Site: brandenburg
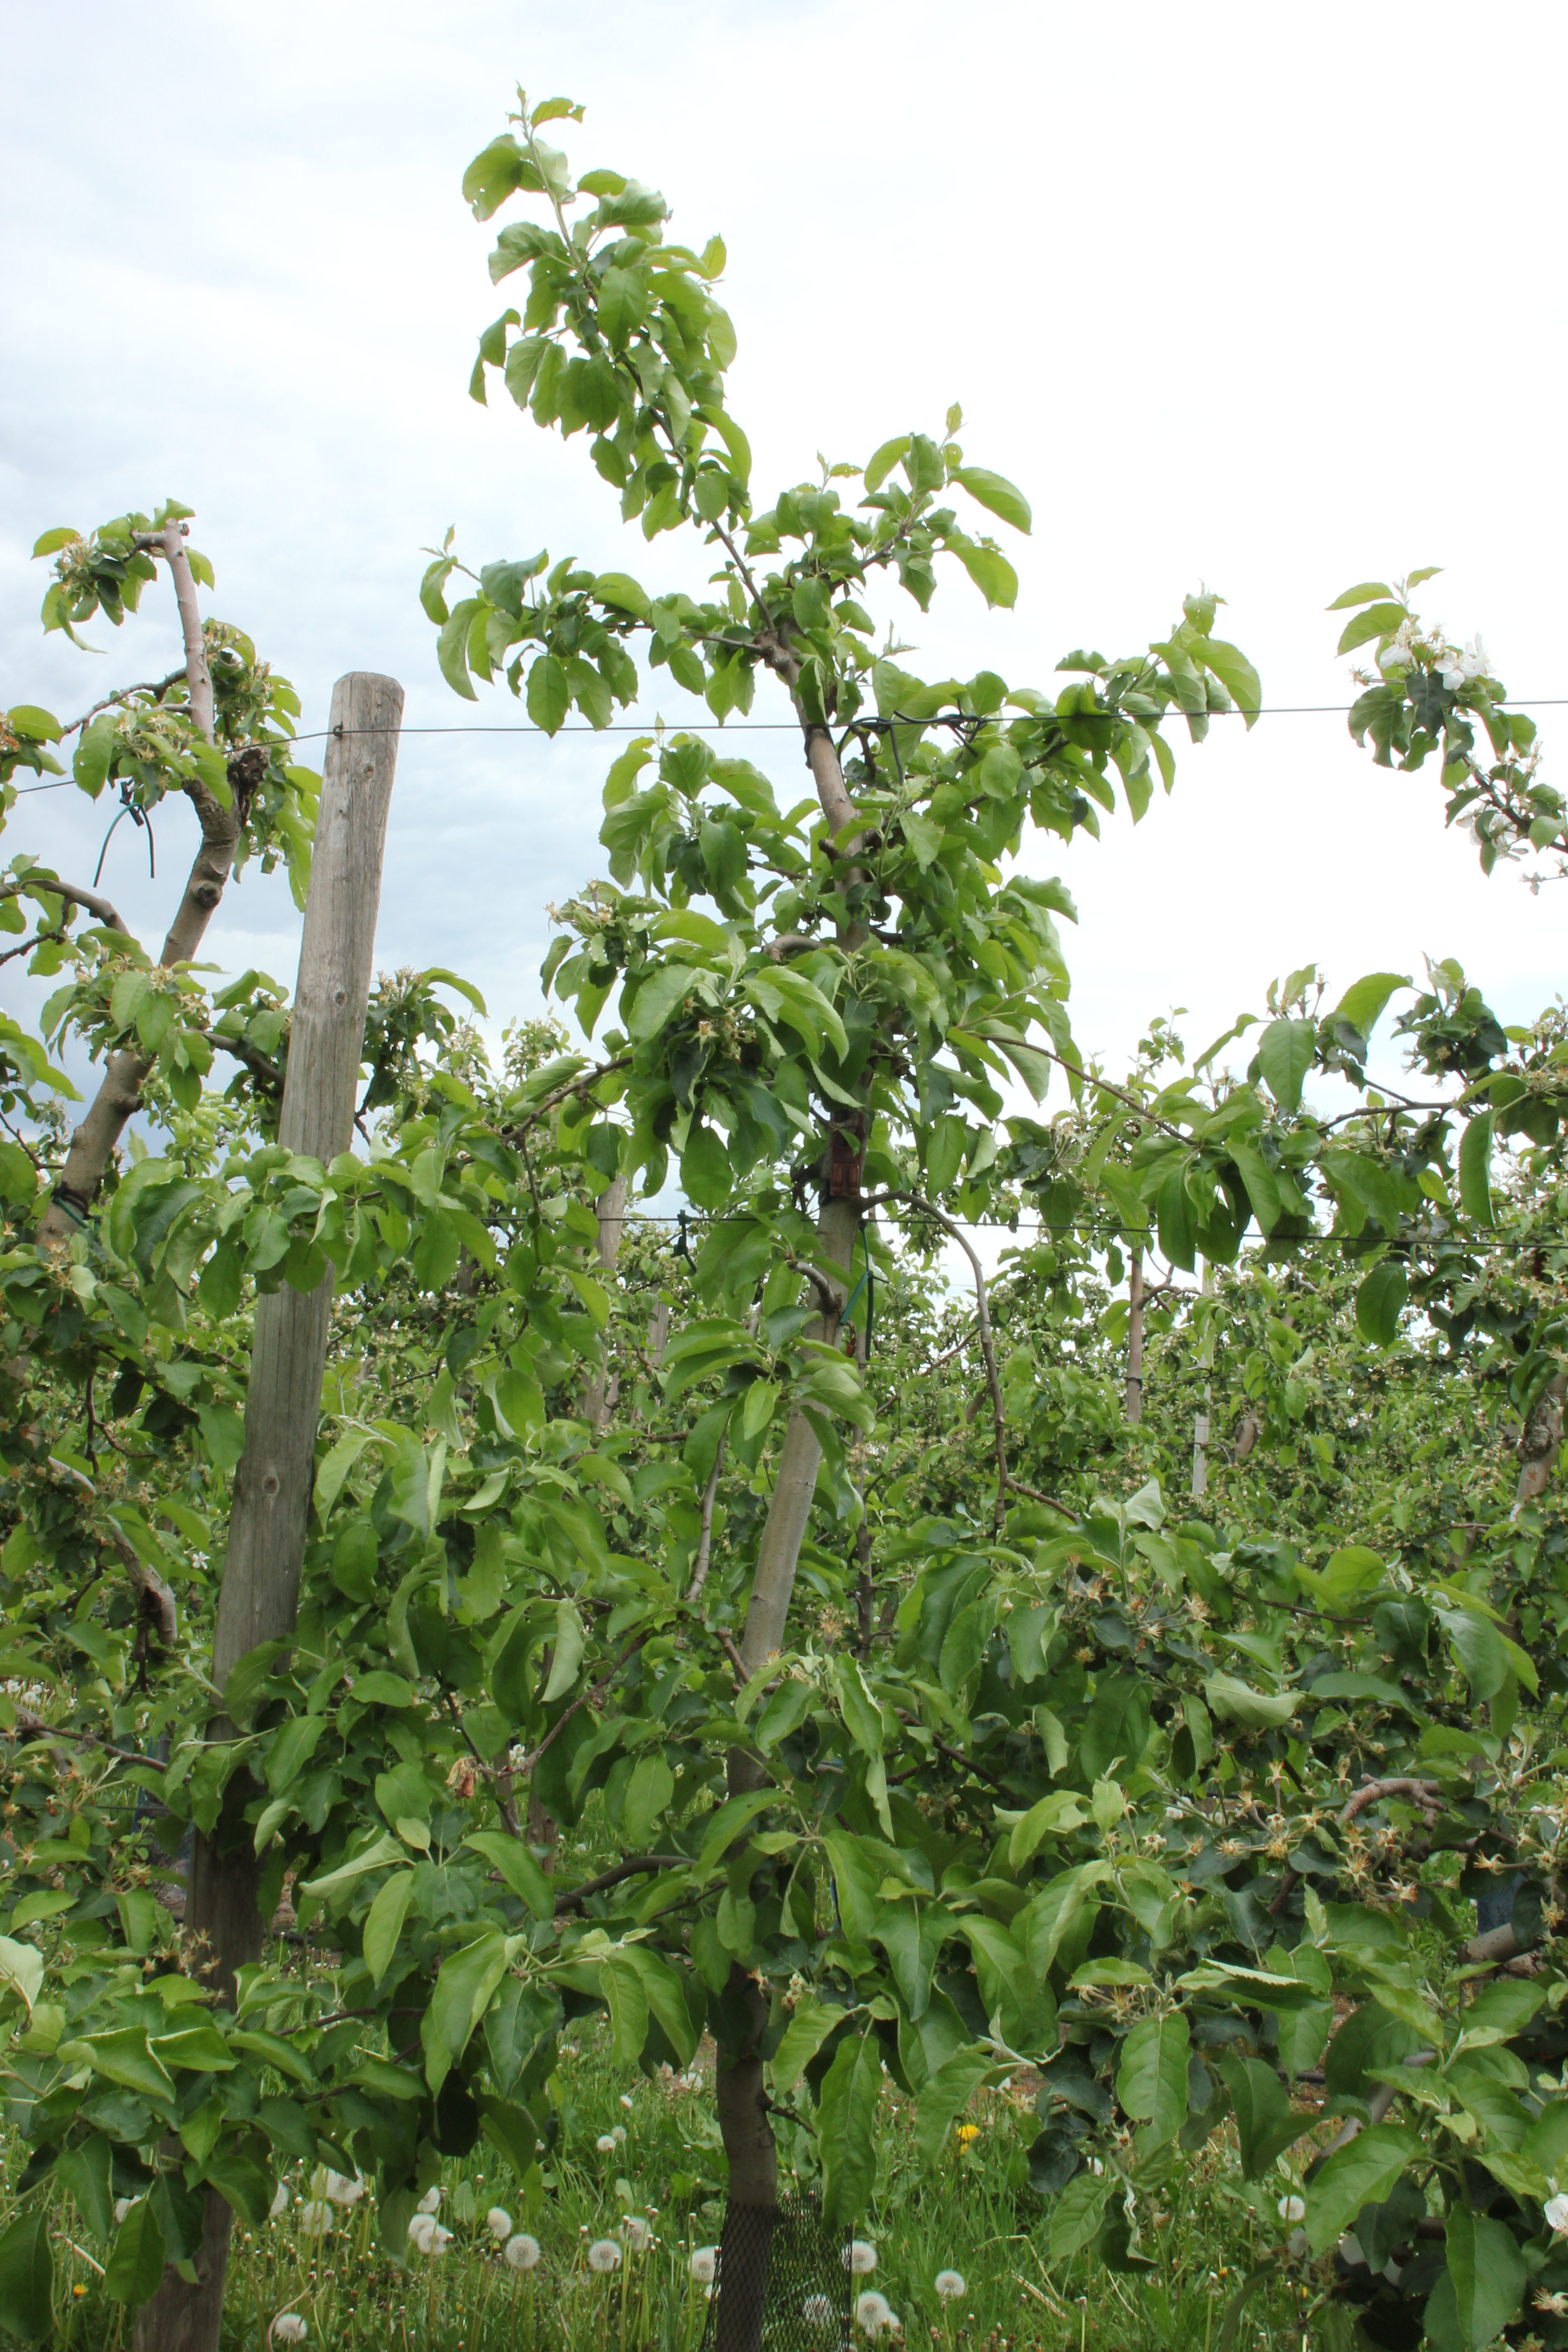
Growth stage (BBCH 67): Flowering